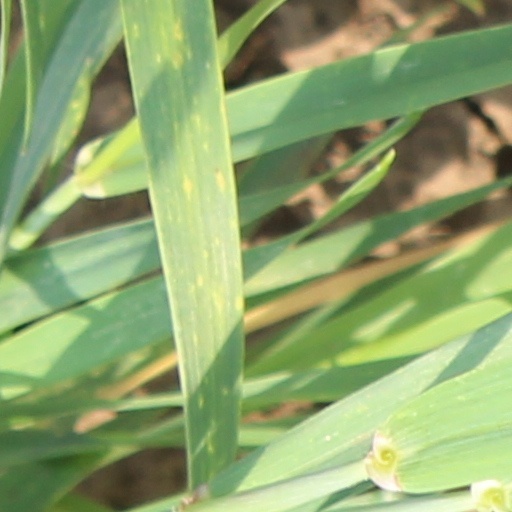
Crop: wheat